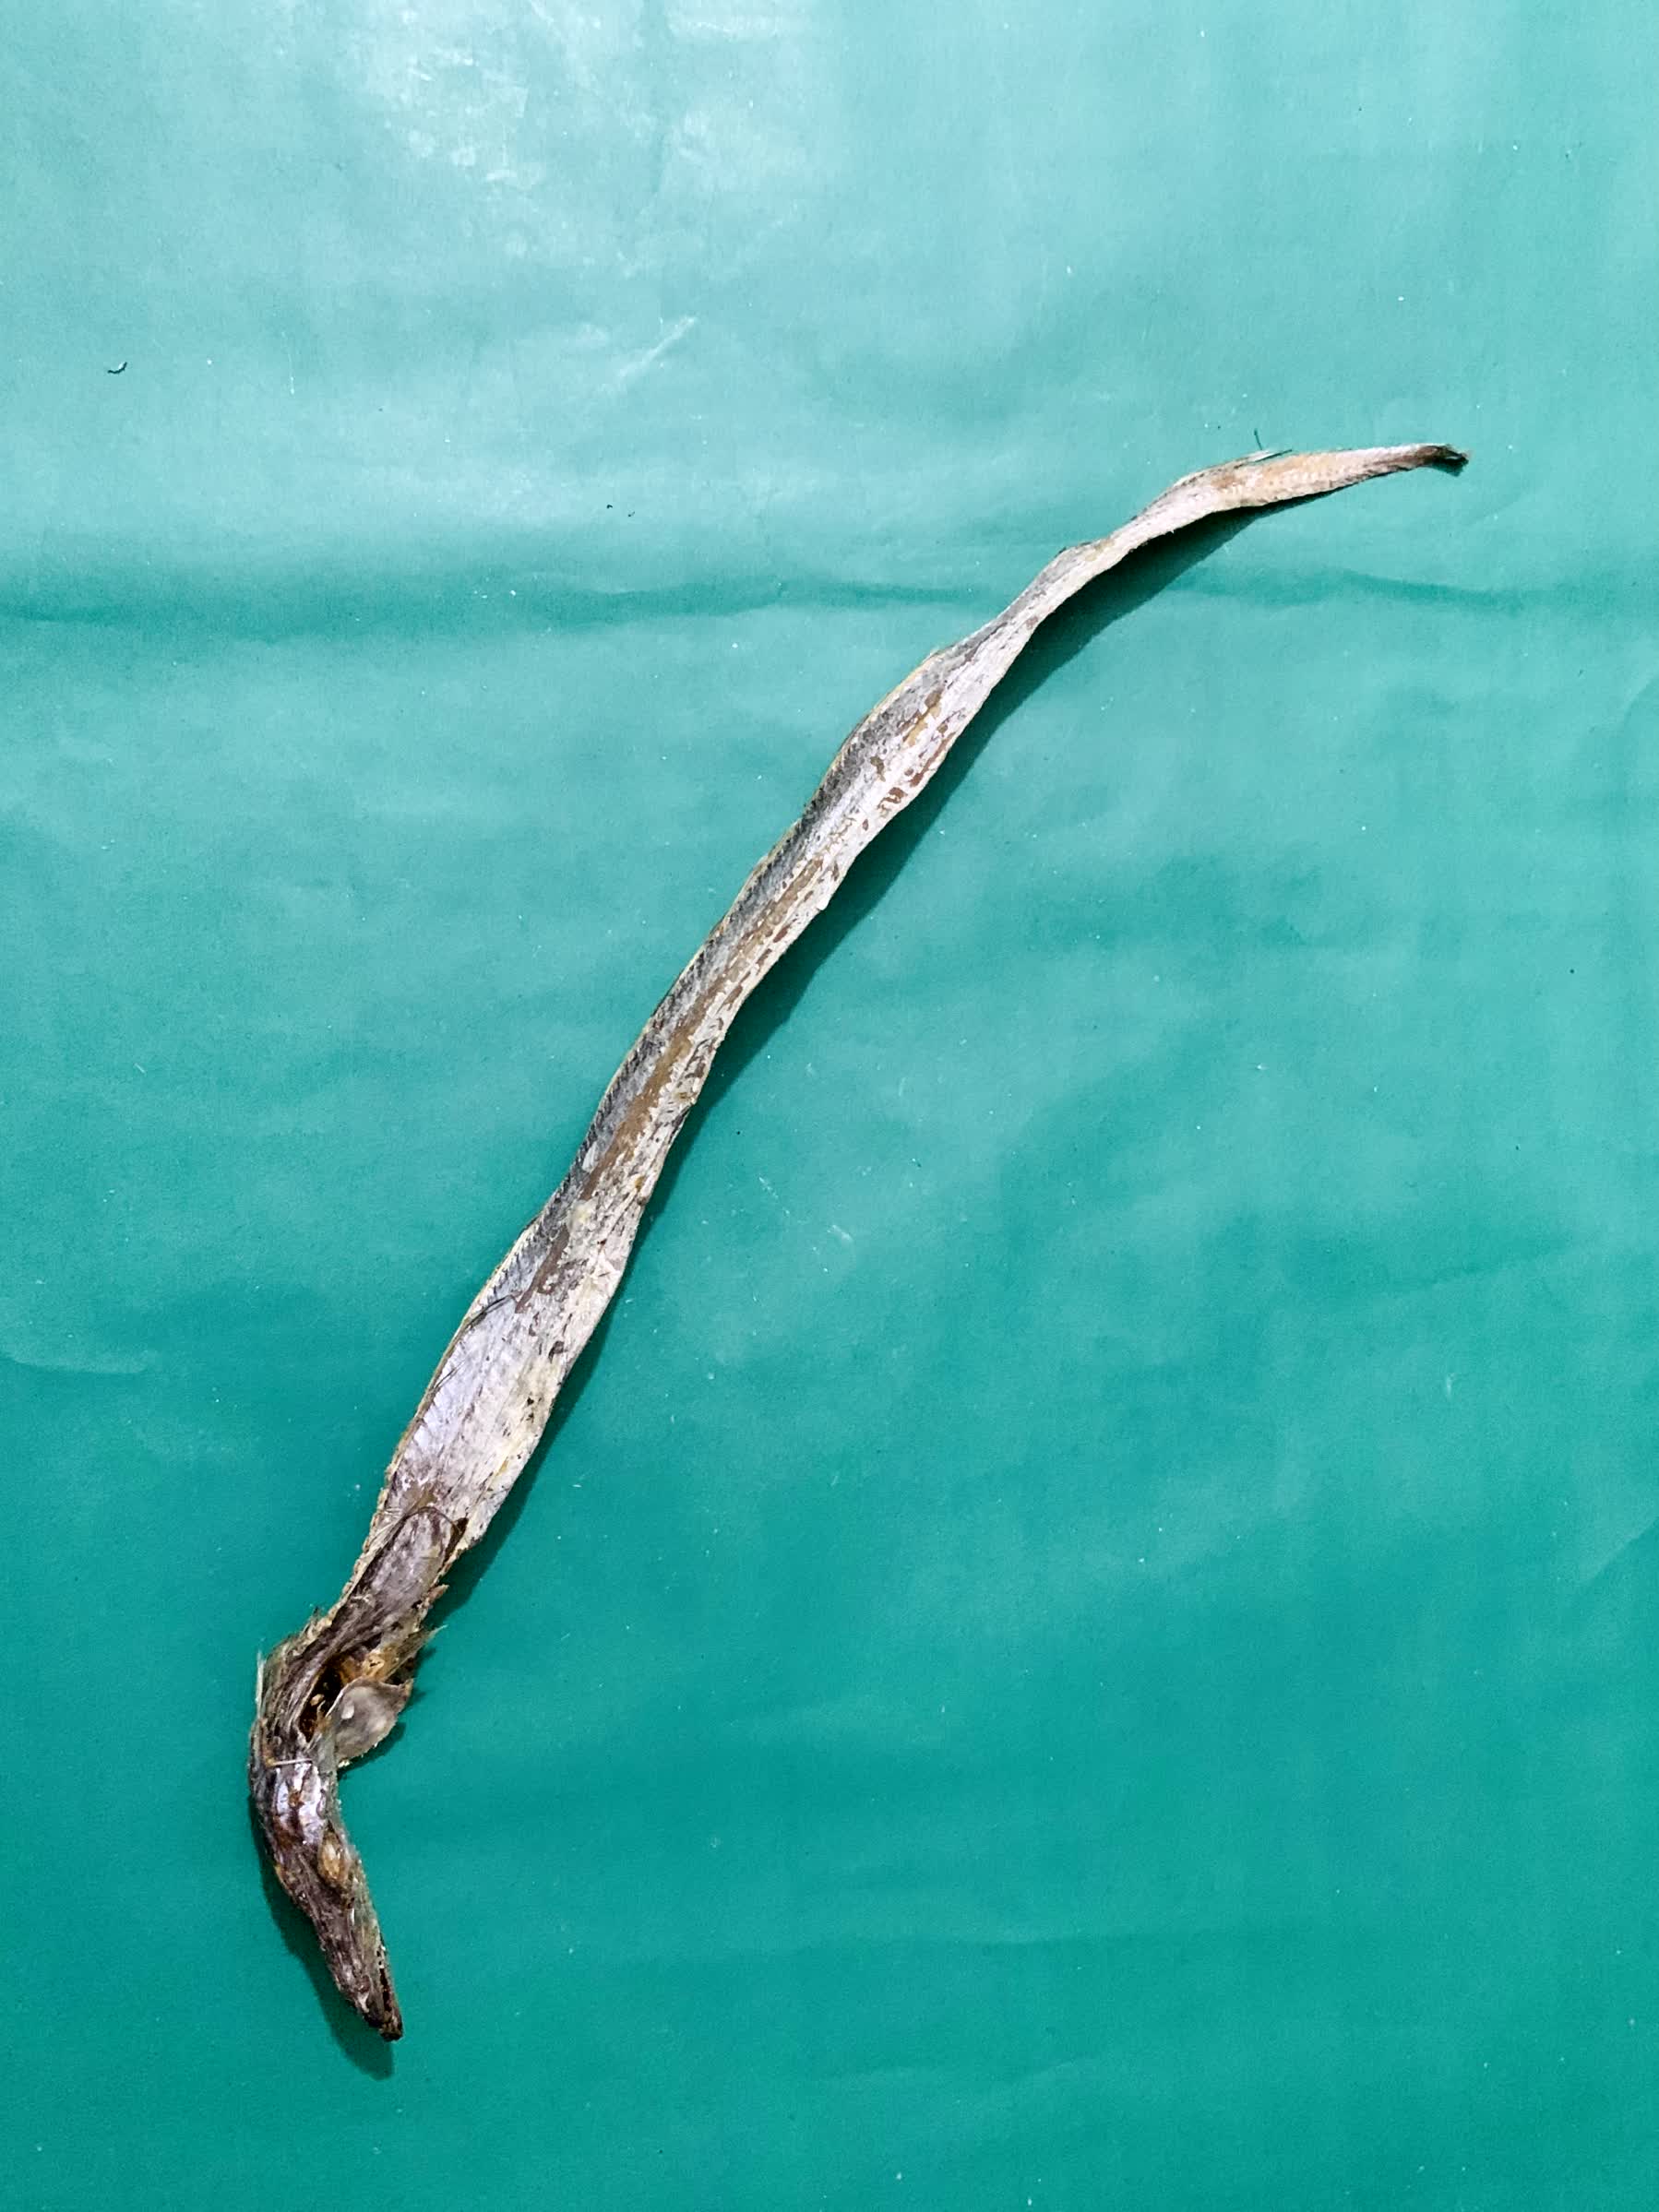
Species: Churi